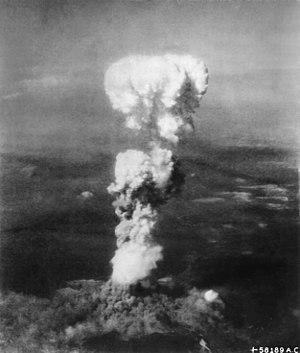
Photographie du nuage atomique sur Hiroshima.
Chronologie de la Seconde Guerre mondiale - septembre 1939 / septembre 1945.
Le dôme de Genbaku, ou le mémorial de la paix d'Hiroshima ou encore le dôme de la Bombe atomique, était à l'origine le Palais d’exposition industrielle de la préfecture d'Hiroshima. Son nom provient du terme japonais « genbaku », abréviation du terme « genshibakudan » signifiant « bombe atomique ». Étant construit en briques recouvertes de ciment, c'est un des rares bâtiments à ne pas s'être effondré lors de l'explosion de la bombe atomique, et il a été conservé à l'identique depuis.
La violence politique est un concept utilisé en sciences sociales et politiques qui fait référence à « des destructions [ou] des atteintes physiques dont le but, le choix des cibles ou des victimes, la mise en œuvre et/ou l'effet ont une signification politique [et] tendent à modifier le comportement des protagonistes dans une situation de négociation ».
Le syndrome d'irradiation aiguë ou syndrome aigu d'irradiation désigne un ensemble de symptômes potentiellement mortels qui résultent d'une exposition ponctuelle des tissus biologiques d'une partie importante du corps à une forte dose de rayonnements ionisants.
Un ou une docufiction, parfois incorrectement désignée comme docudrama, est un genre cinématographique, télévisuel ou radiophonique qui mélange le documentaire et la fiction.
Selon le contexte d'usage, le terme d’énergie nucléaire recouvre plusieurs sens différents :
Little Boy est le nom de code de la bombe A qui fut larguée sur Hiroshima au Japon le 6 août 1945 à 8 h 15, alors que le bombardier était parti à 2 h 45 de l'île de Tinian. La bombe fut larguée par le bombardier B-29 Enola Gay de l'armée américaine. Elle fut la première bombe atomique utilisée de manière offensive, la seconde fut Fat Man, larguée sur Nagasaki trois jours plus tard.
L'aviateur américain George Robert Caron était l'un des membres de l'équipage qui largua la première bombe atomique sur Hiroshima.